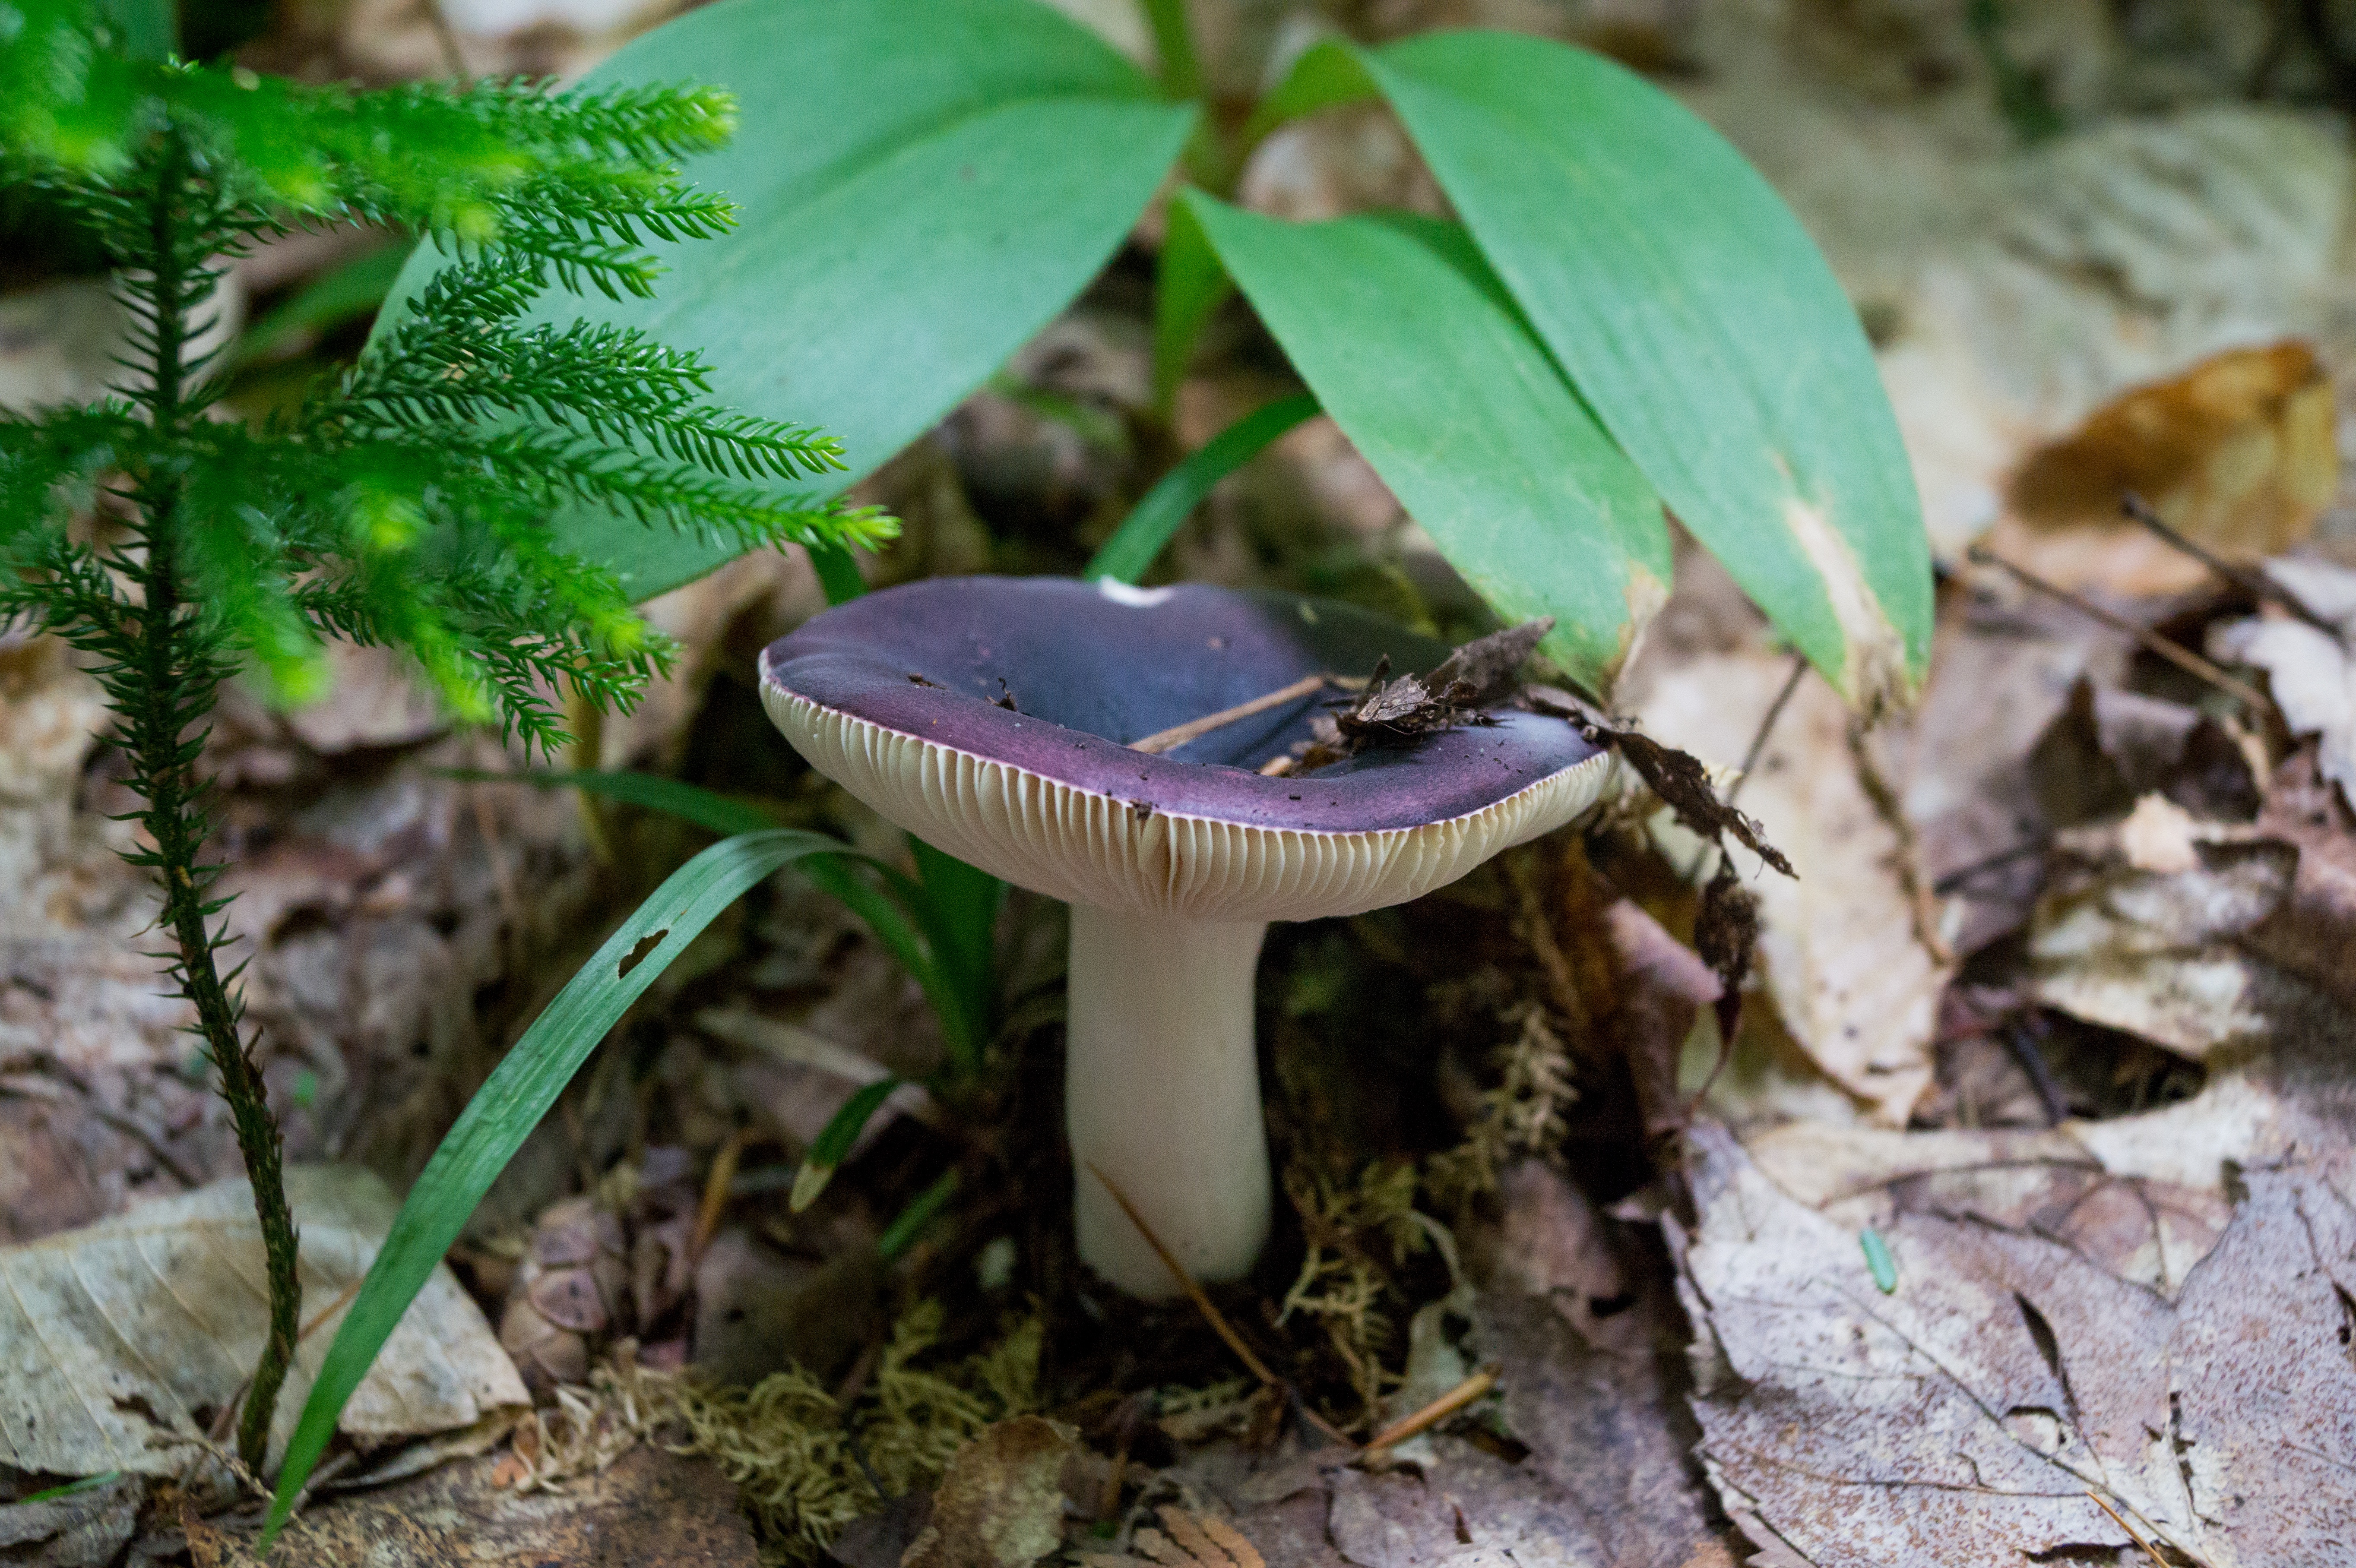
forest, flower, soil, botany, mushroom, flora, fauna, fungus, woodland, bolete, oyster mushroom, edible mushroom, agaricomycetes, agaricaceae, penny bun